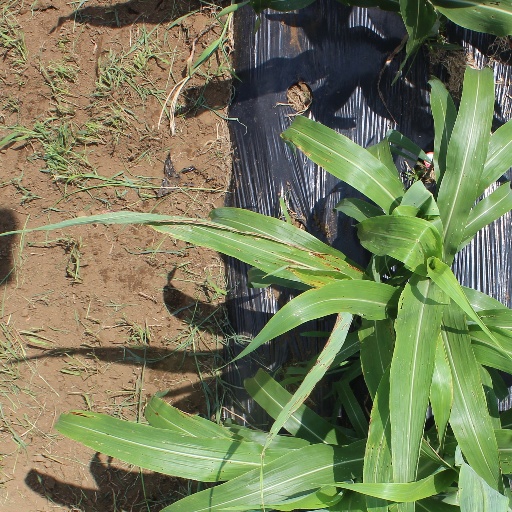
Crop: sorghum